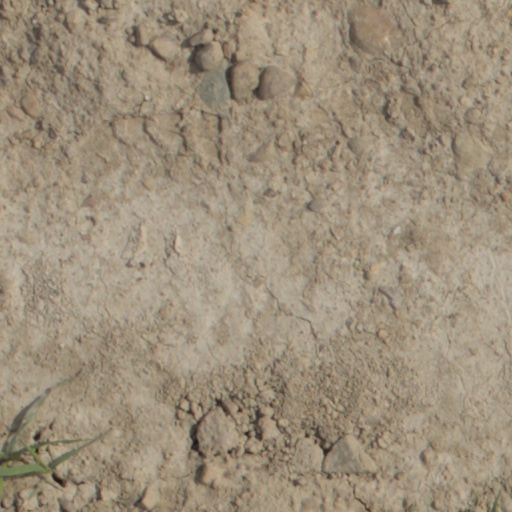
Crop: wheat